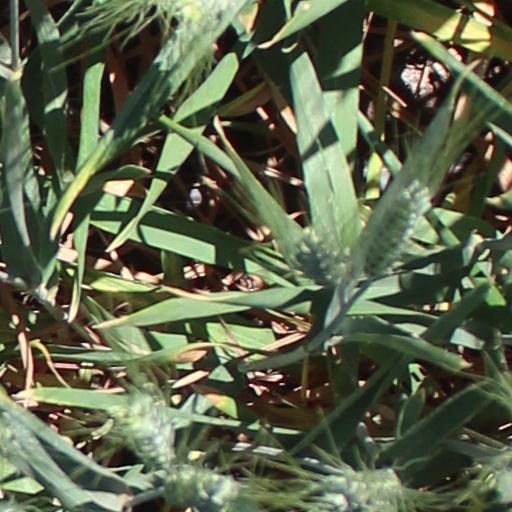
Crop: wheat